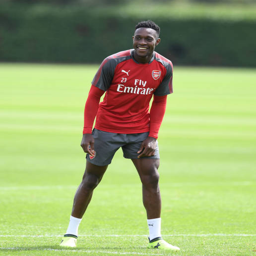
soccer player during a training session .